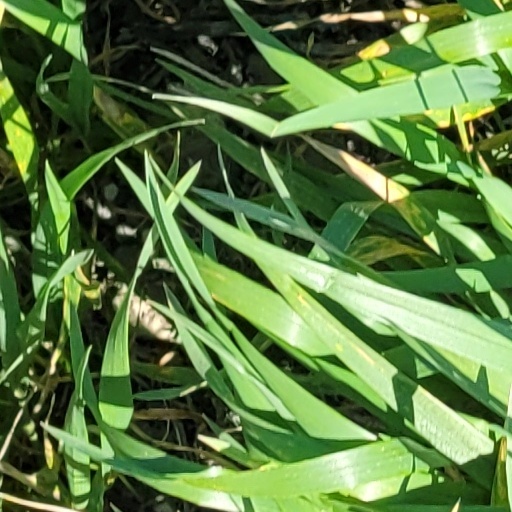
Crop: wheat